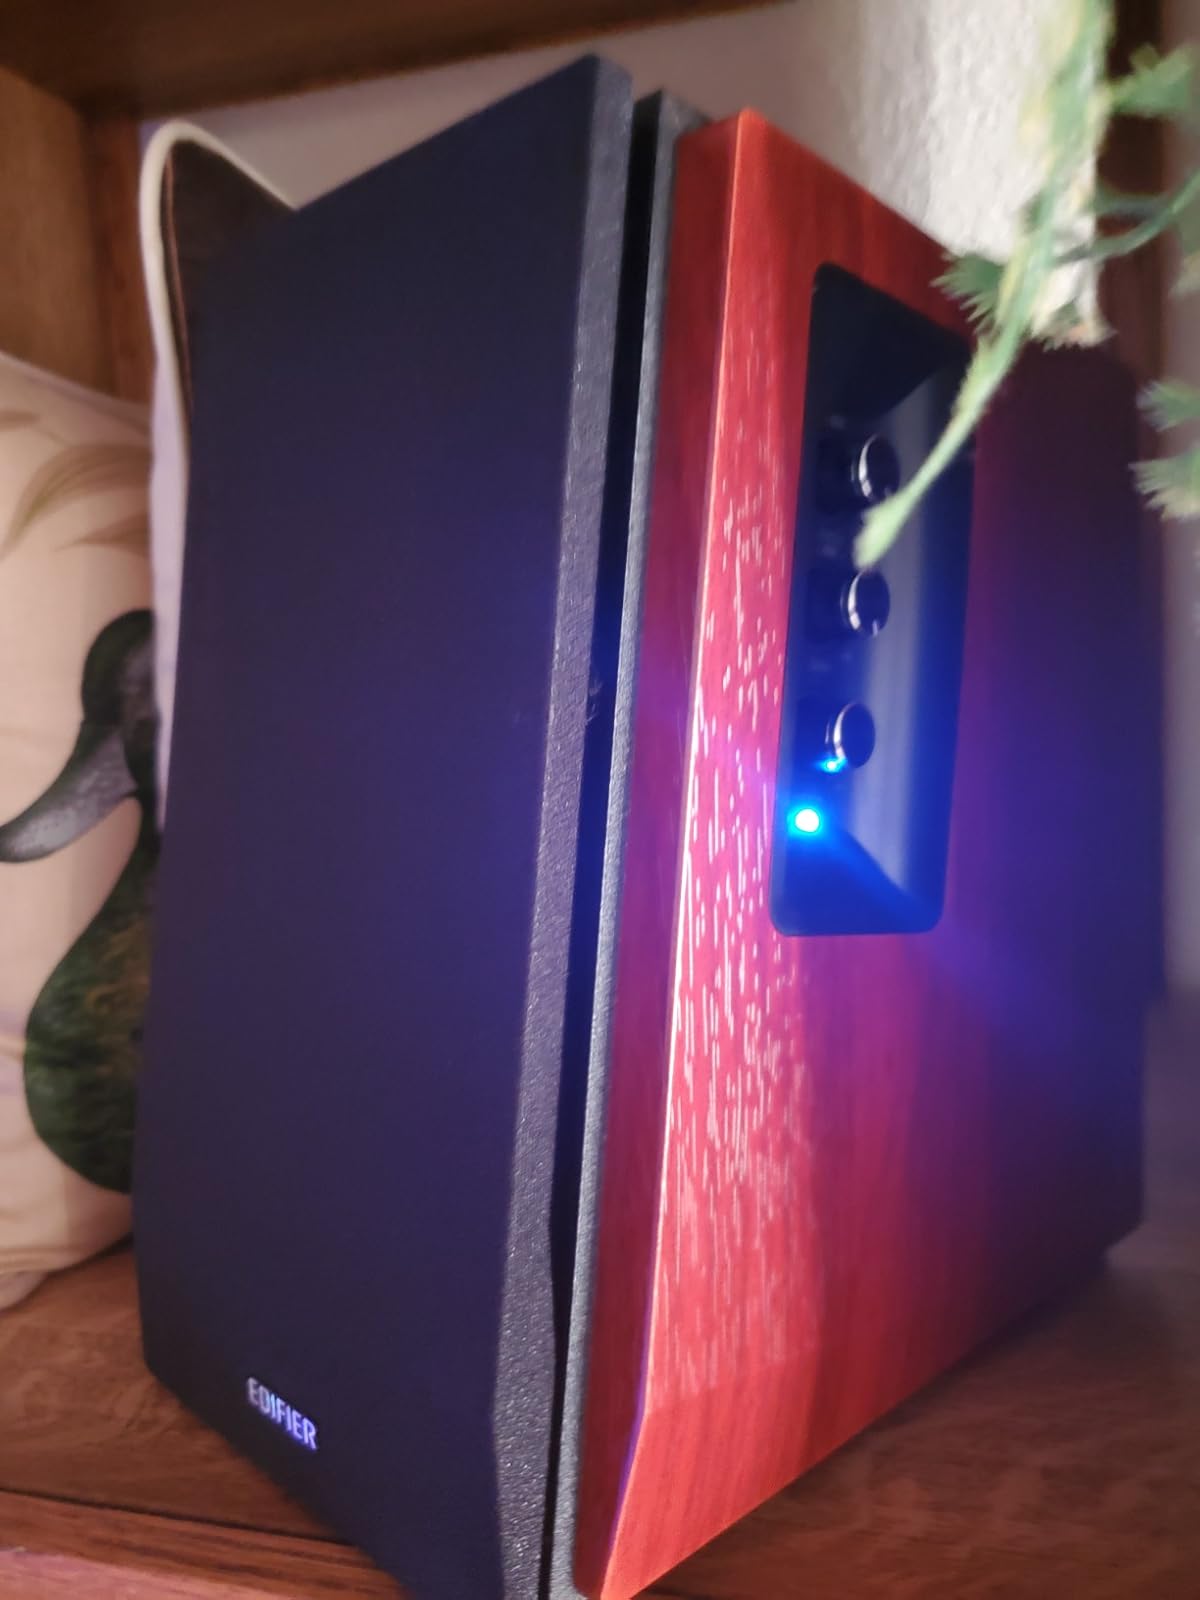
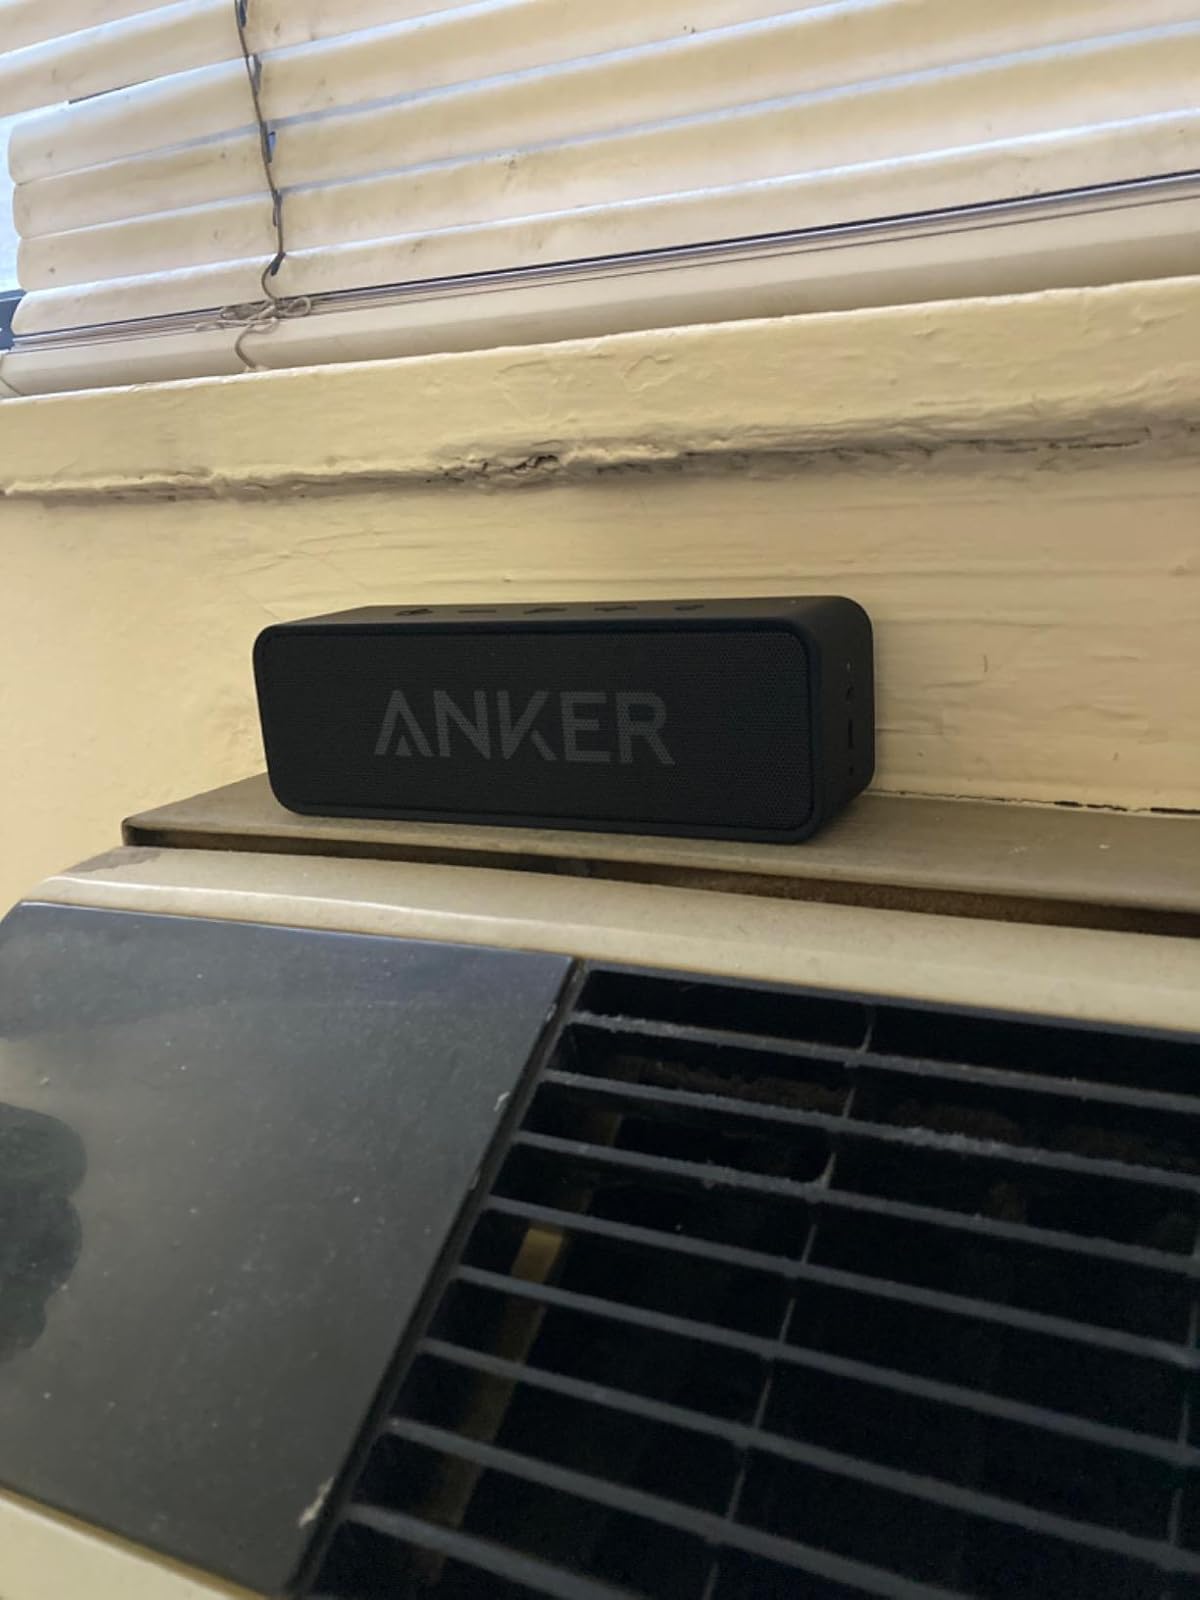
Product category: speaker
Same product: no